Feusier Octagon House

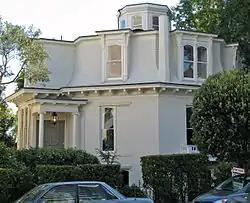
Feusier Octagon House

The Feusier Octagon House is an historic octagonal house built in c. 1857, and located in the Russian Hill neighborhood of San Francisco, California.